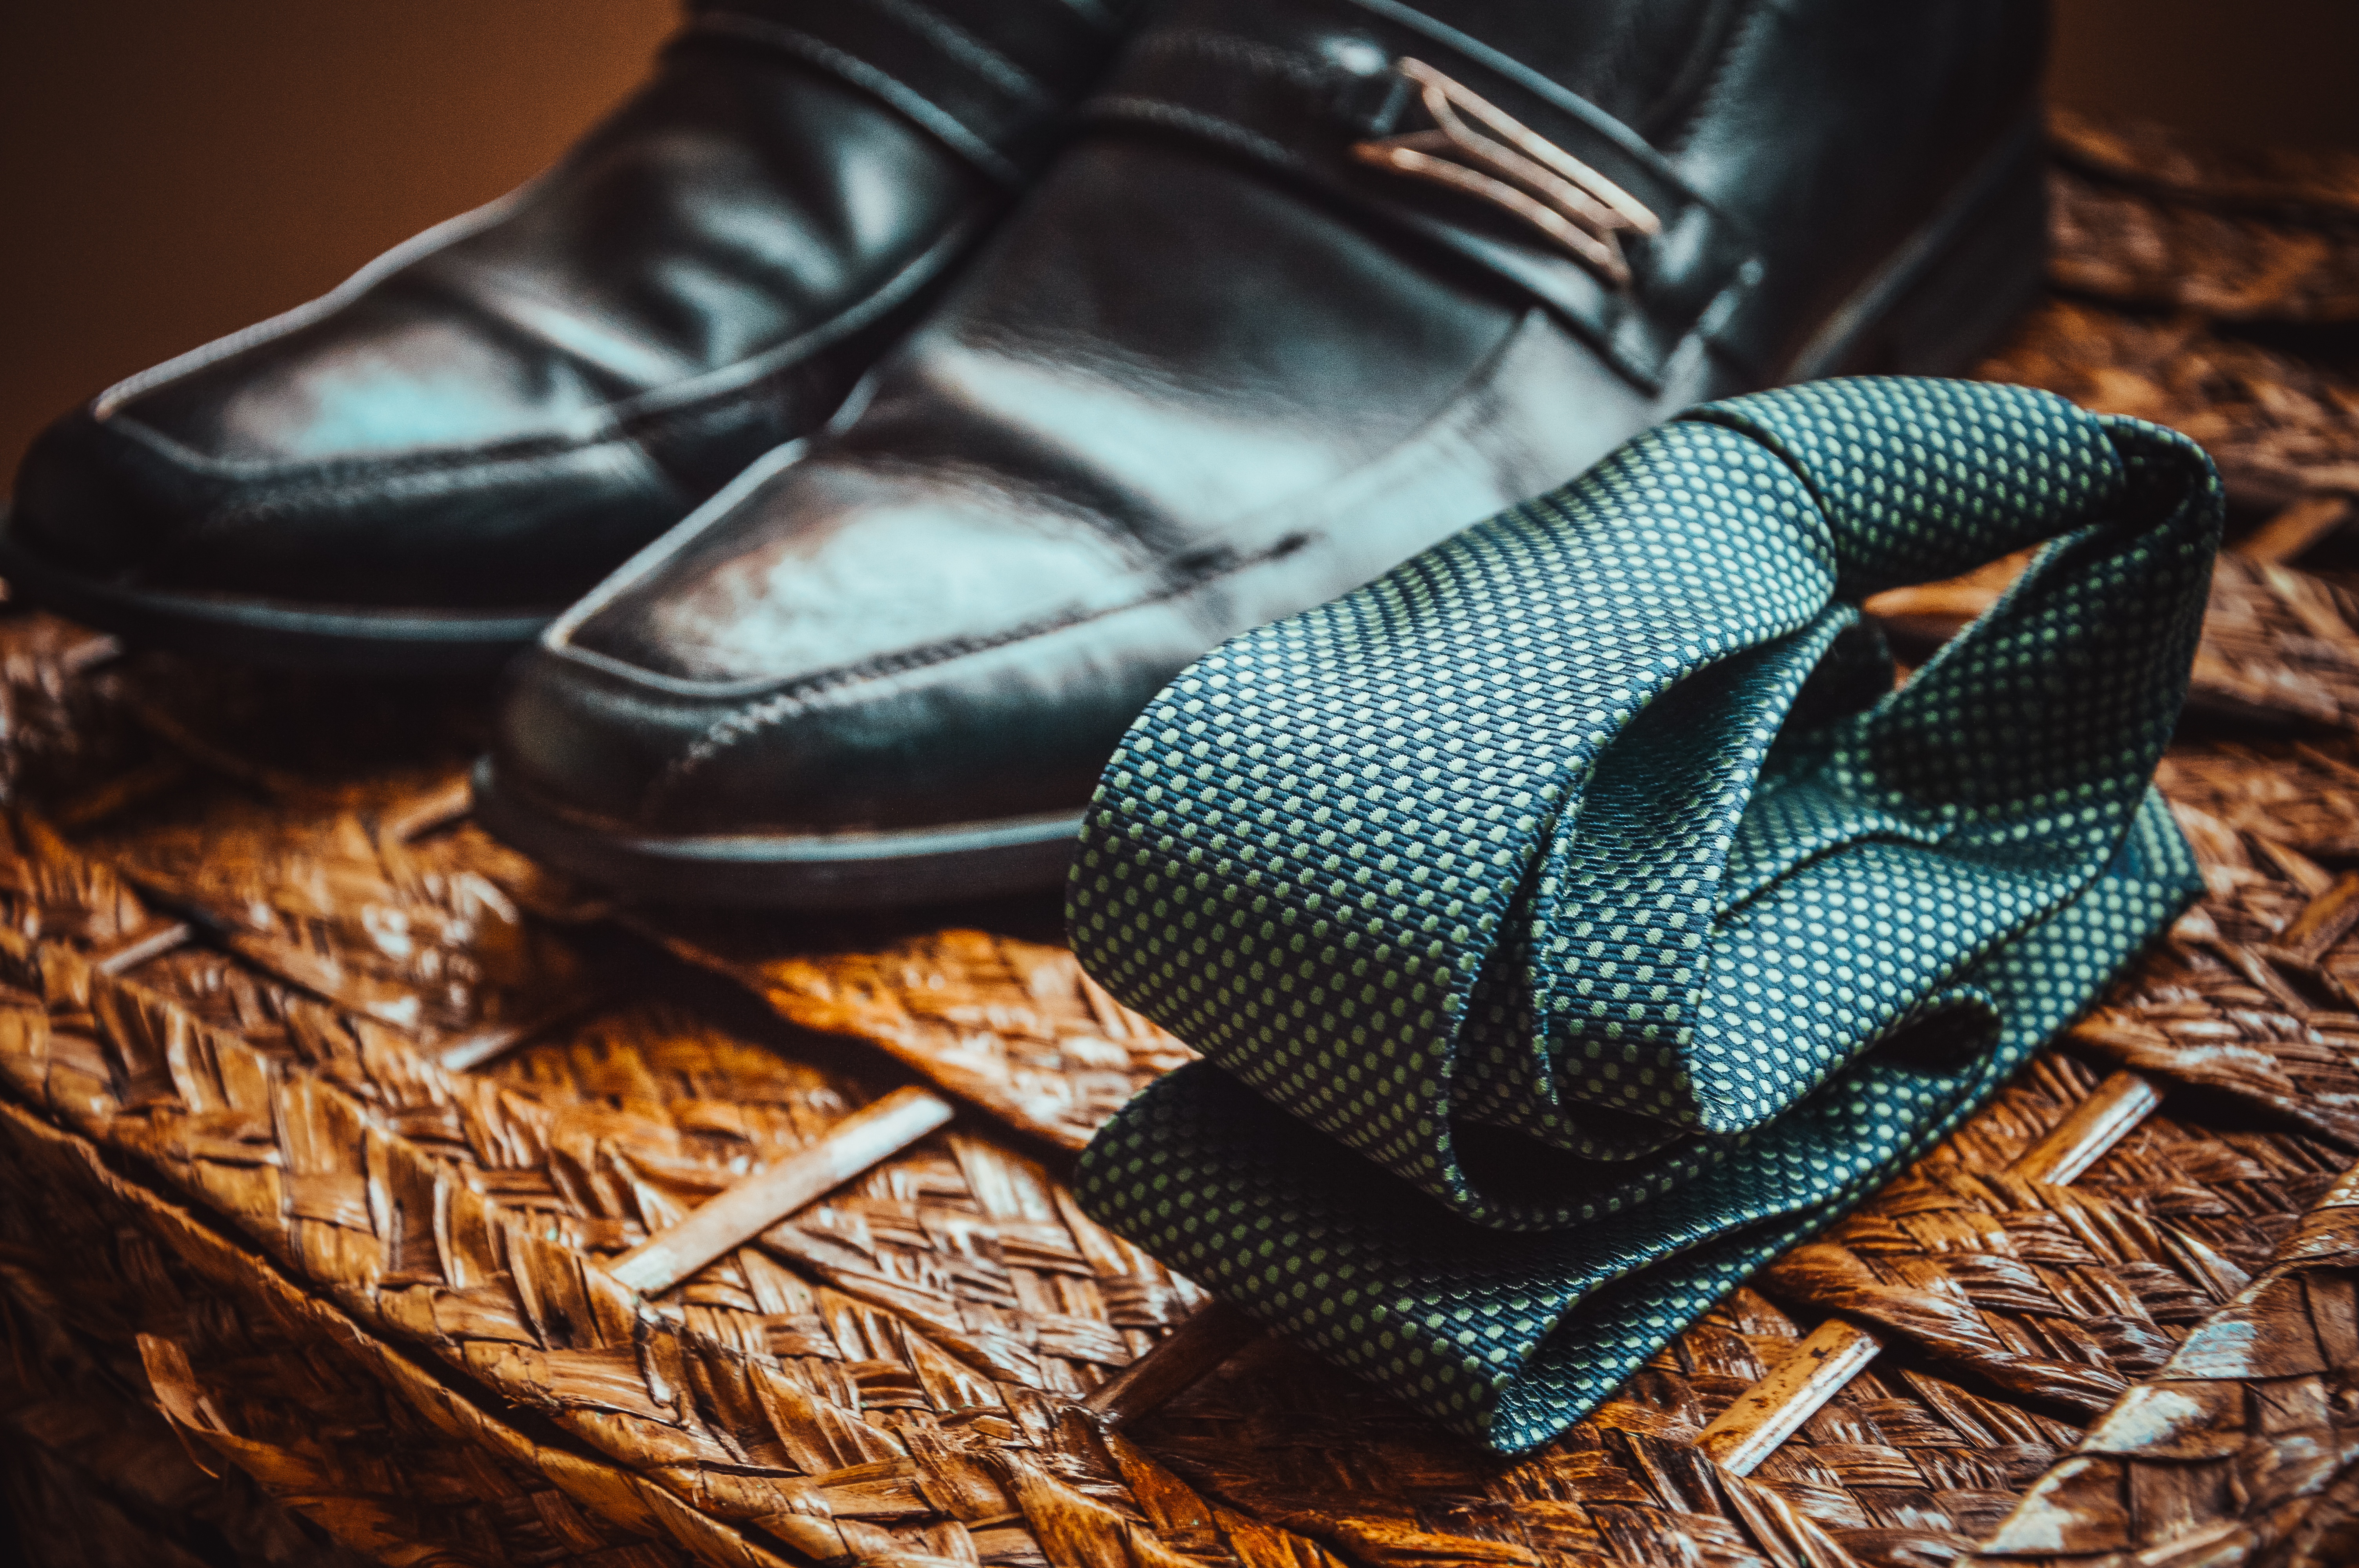
footwear, shoe, leg, boot, leather, athletic shoe, jeans